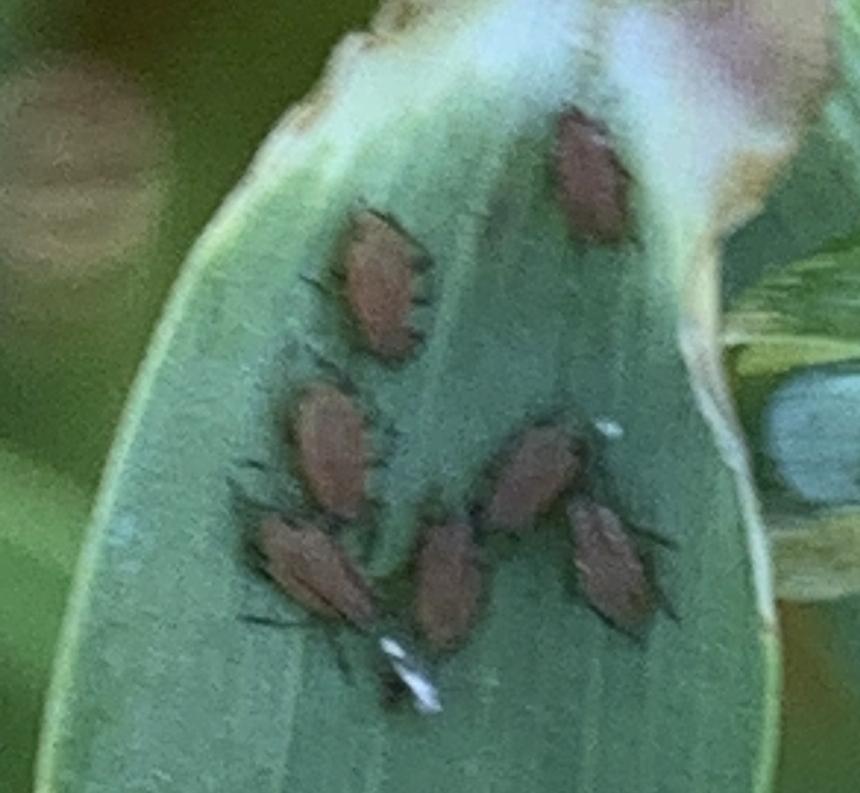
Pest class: english_grain_aphid